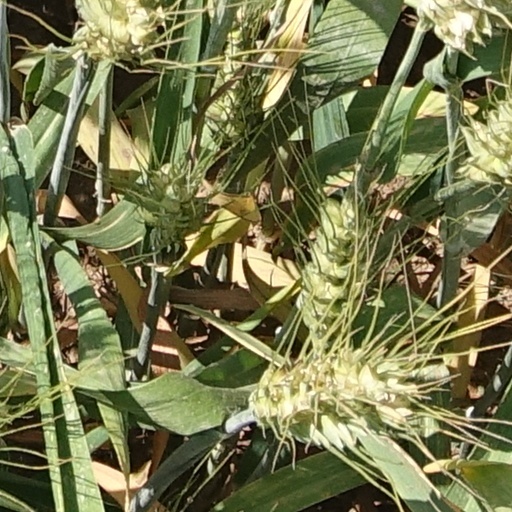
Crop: wheat